Wessex Lane Halls

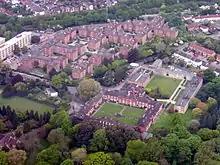
Connaught Hall bottom right, Montefiore House top left.

Connaught Hall is one of the university's original halls of residence, purpose built in 1931 for what was then the Hartley Institution. That original building, now known as the "Old Quad", was added to in 1964 (the same year the dining hall, kitchens and 17-storey tower were added to South Stoneham House) forming the "New Quad" and bringing the number of rooms to 315. Today the accommodation is primarily used by first year undergraduate students who live in the hall for one year only, but originally it was open to a wider range of university members; for example a professor of mathematics, Harold Ruse, lived in Connaught for nine years, from 1937 to 1946.